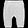
Label: Trouser